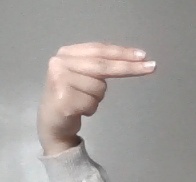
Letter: ain